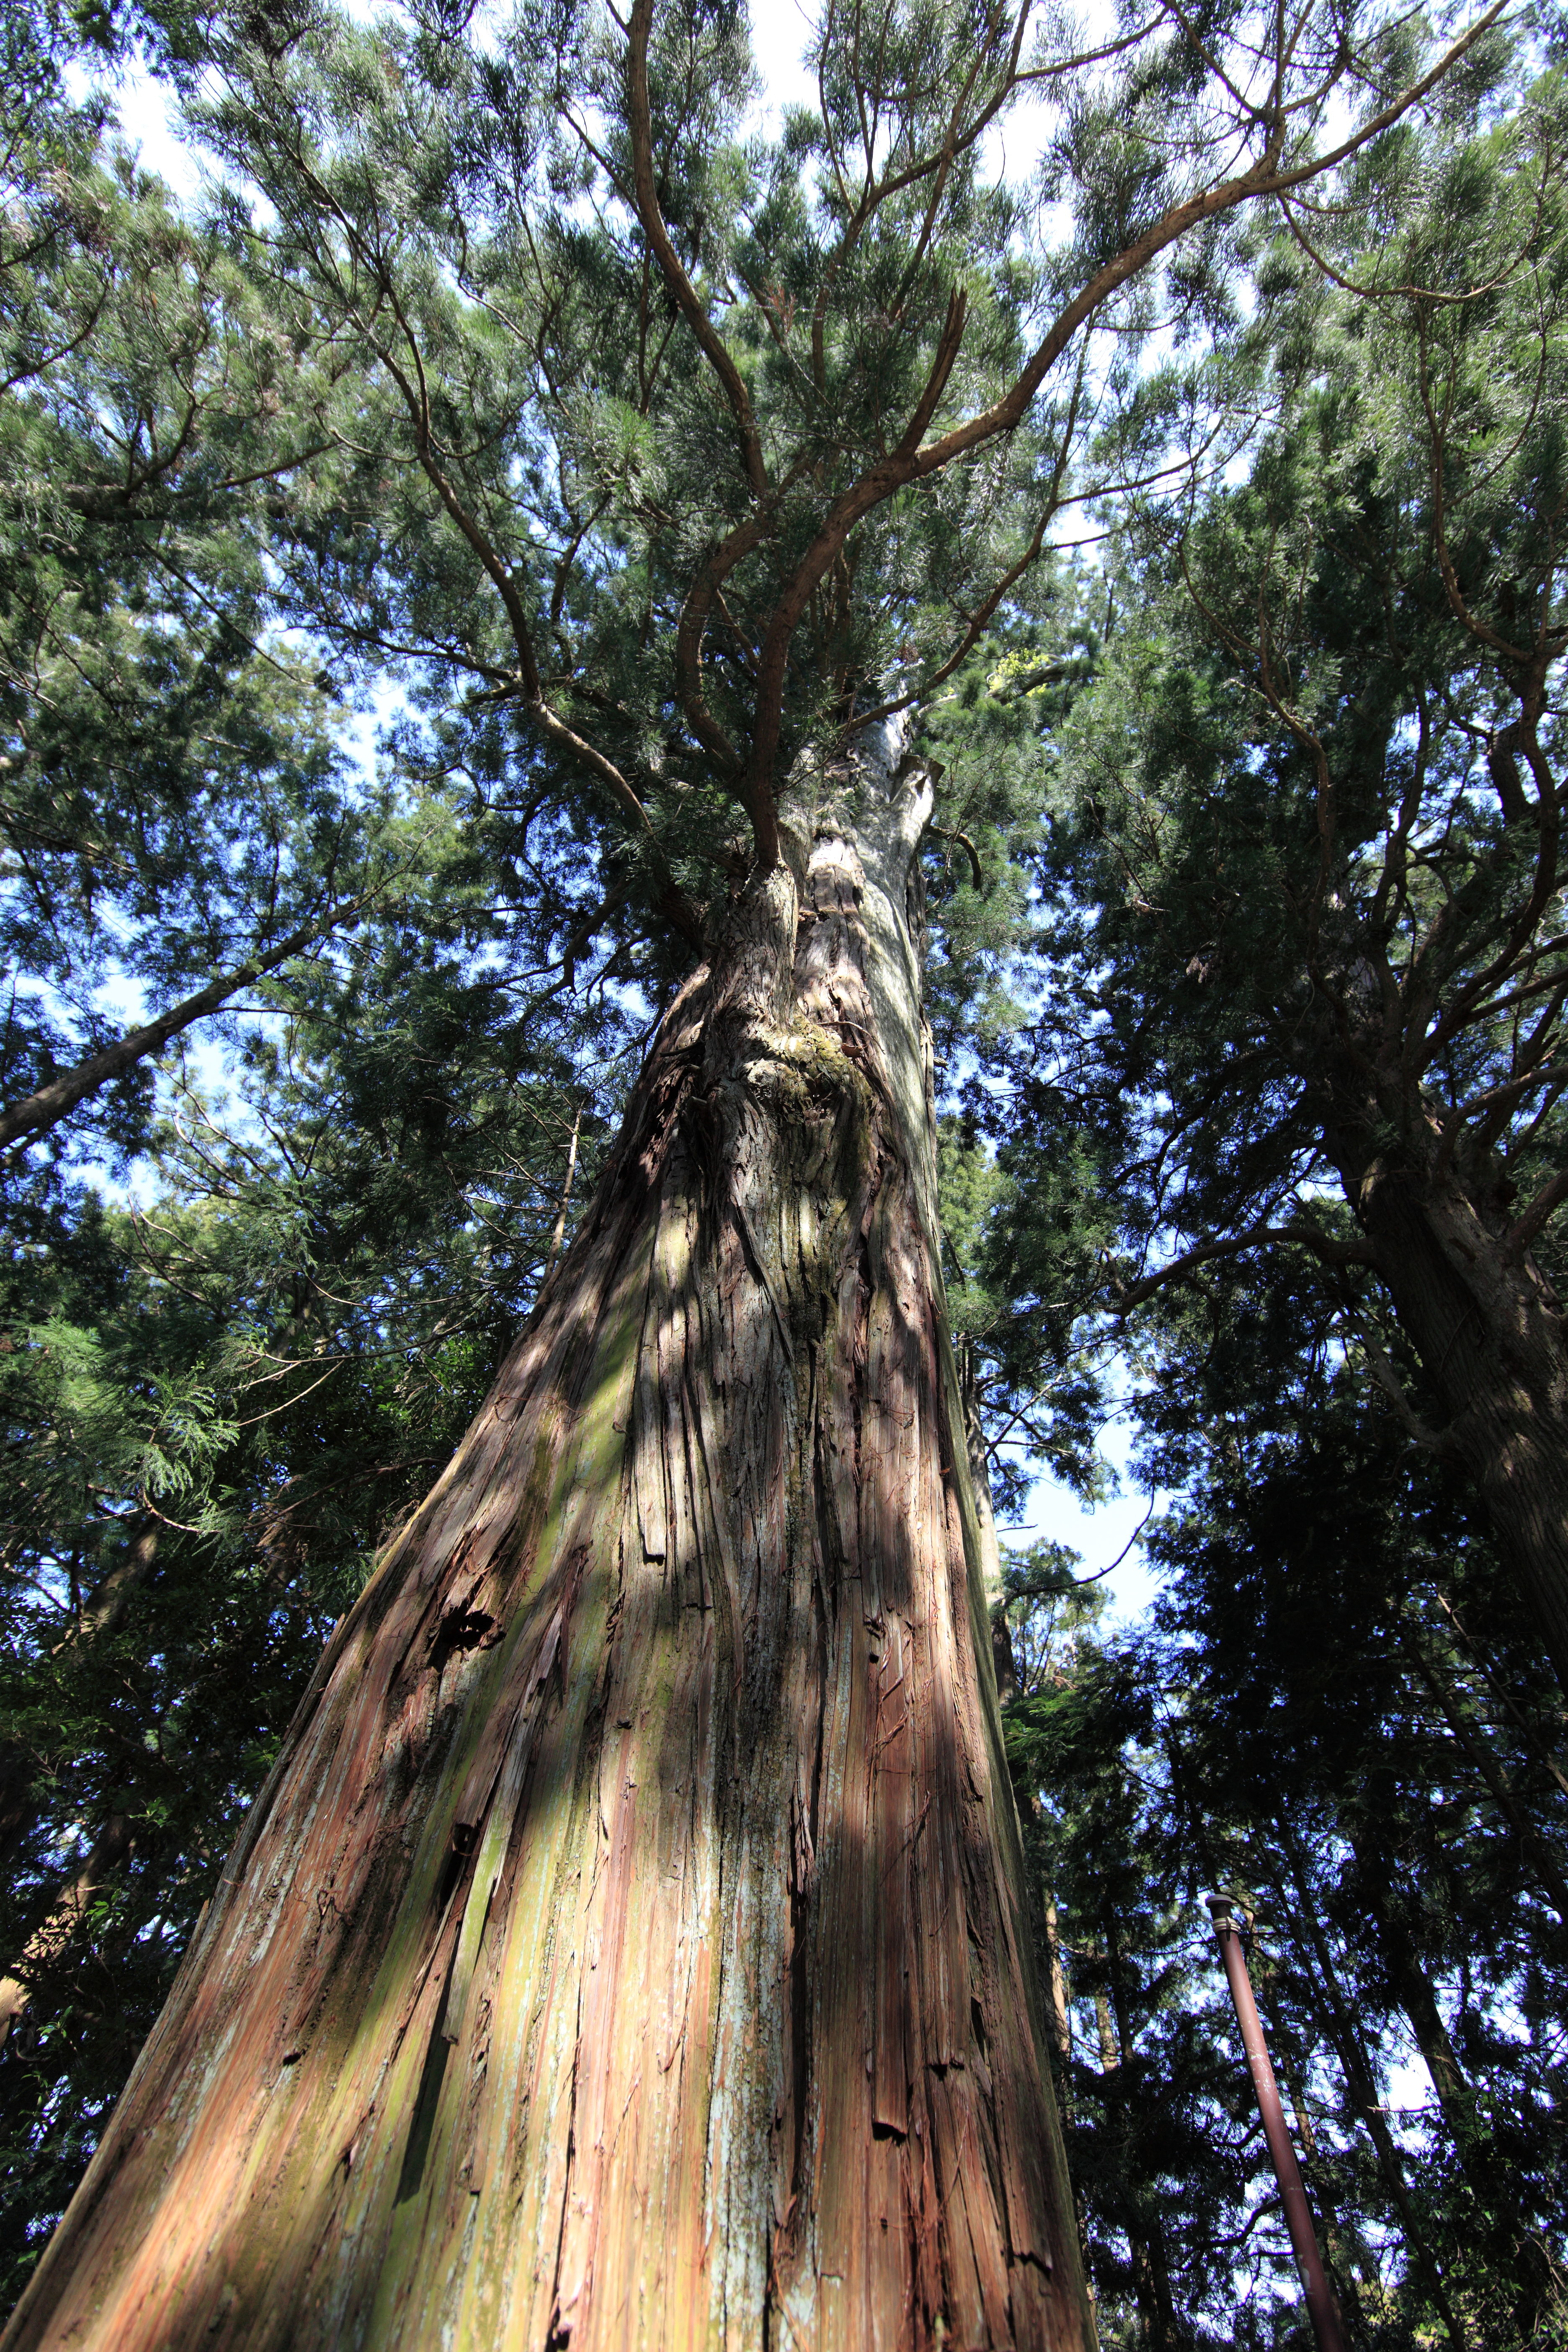
tree, forest, branch, plant, leaf, flower, trunk, high, botany, flora, conifer, cool image, spruce, deciduous, shrine, tochigi, 5d, grove, hires, woodland, i, japonica, markii, hi, res, resolution, nasu, torinokosanshoujinja, sugi, cryptomeria, taxonomy binomial cryptomeriajaponica, flowering plant, woody plant, land plant, arecales